Blade Nzimande

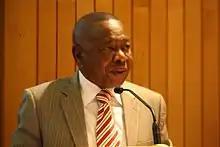

Bonginkosi Emmanuel "Blade" Nzimande (born 14 April 1958 in Edendale near Pietermaritzburg) is a South African politician, sociologist, and former anti-apartheid activist who is currently serving as Minister of Science, Technology and Innovation. A cabinet minister since 2009, Nzimande was the General Secretary of the South African Communist Party from 1998 to 2022.